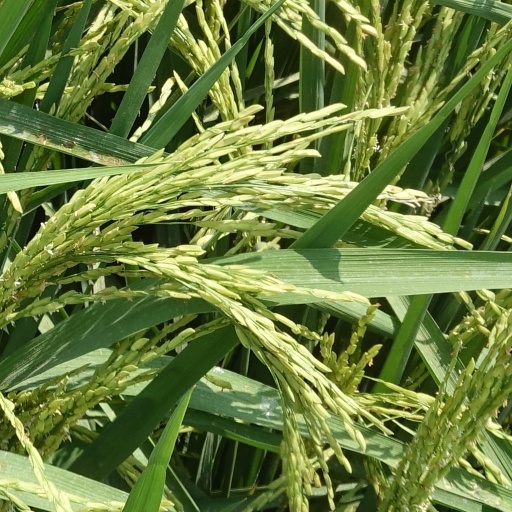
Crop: rice